India national football team

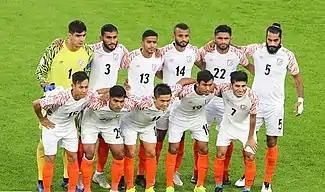
India playing XI against Thailand at 2019 AFC Asian Cup.

Constantine was replaced by Syed Nayeemuddin in 2005 but the Indian head coach only lasted for a little over a year as India suffered many heavy defeats during the 2007 AFC Asian Cup qualifiers. During this time India were defeated 6–0 by Japan, 3–0 by Saudi Arabia and Yemen respectively at home, and 7–1 away in Jeddah. Former Malmö and China coach Bob Houghton was brought in as head coach in May 2006.